Government House, Auckland

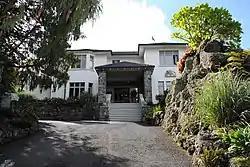
Exterior facade of Government House

Government House, Auckland is the secondary official residence of the governor-general of New Zealand located in Auckland, New Zealand. The property is situated in the Auckland suburb of Mount Eden on Mountain Road.